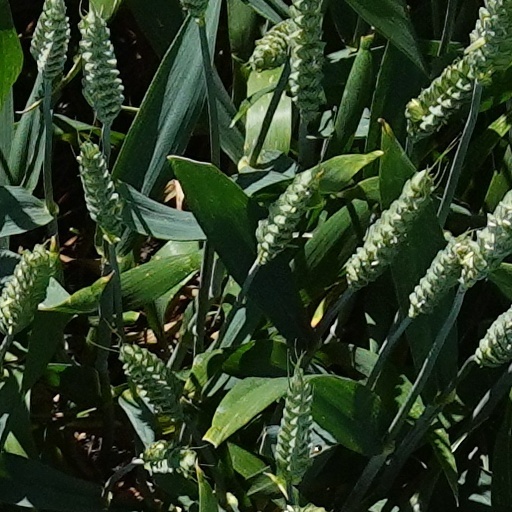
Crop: wheat